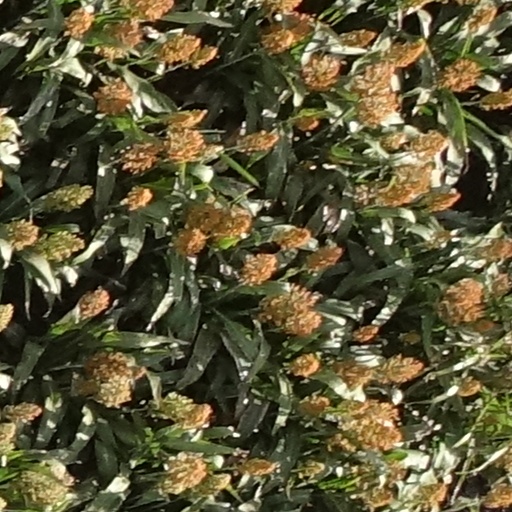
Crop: sorghum